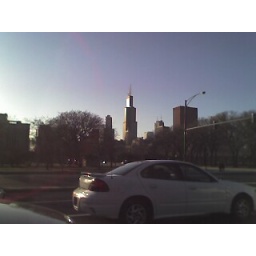
Still the tallest building in the world, considering actual office floors. There are a handful with taller residential/maintenance/etc. floors.